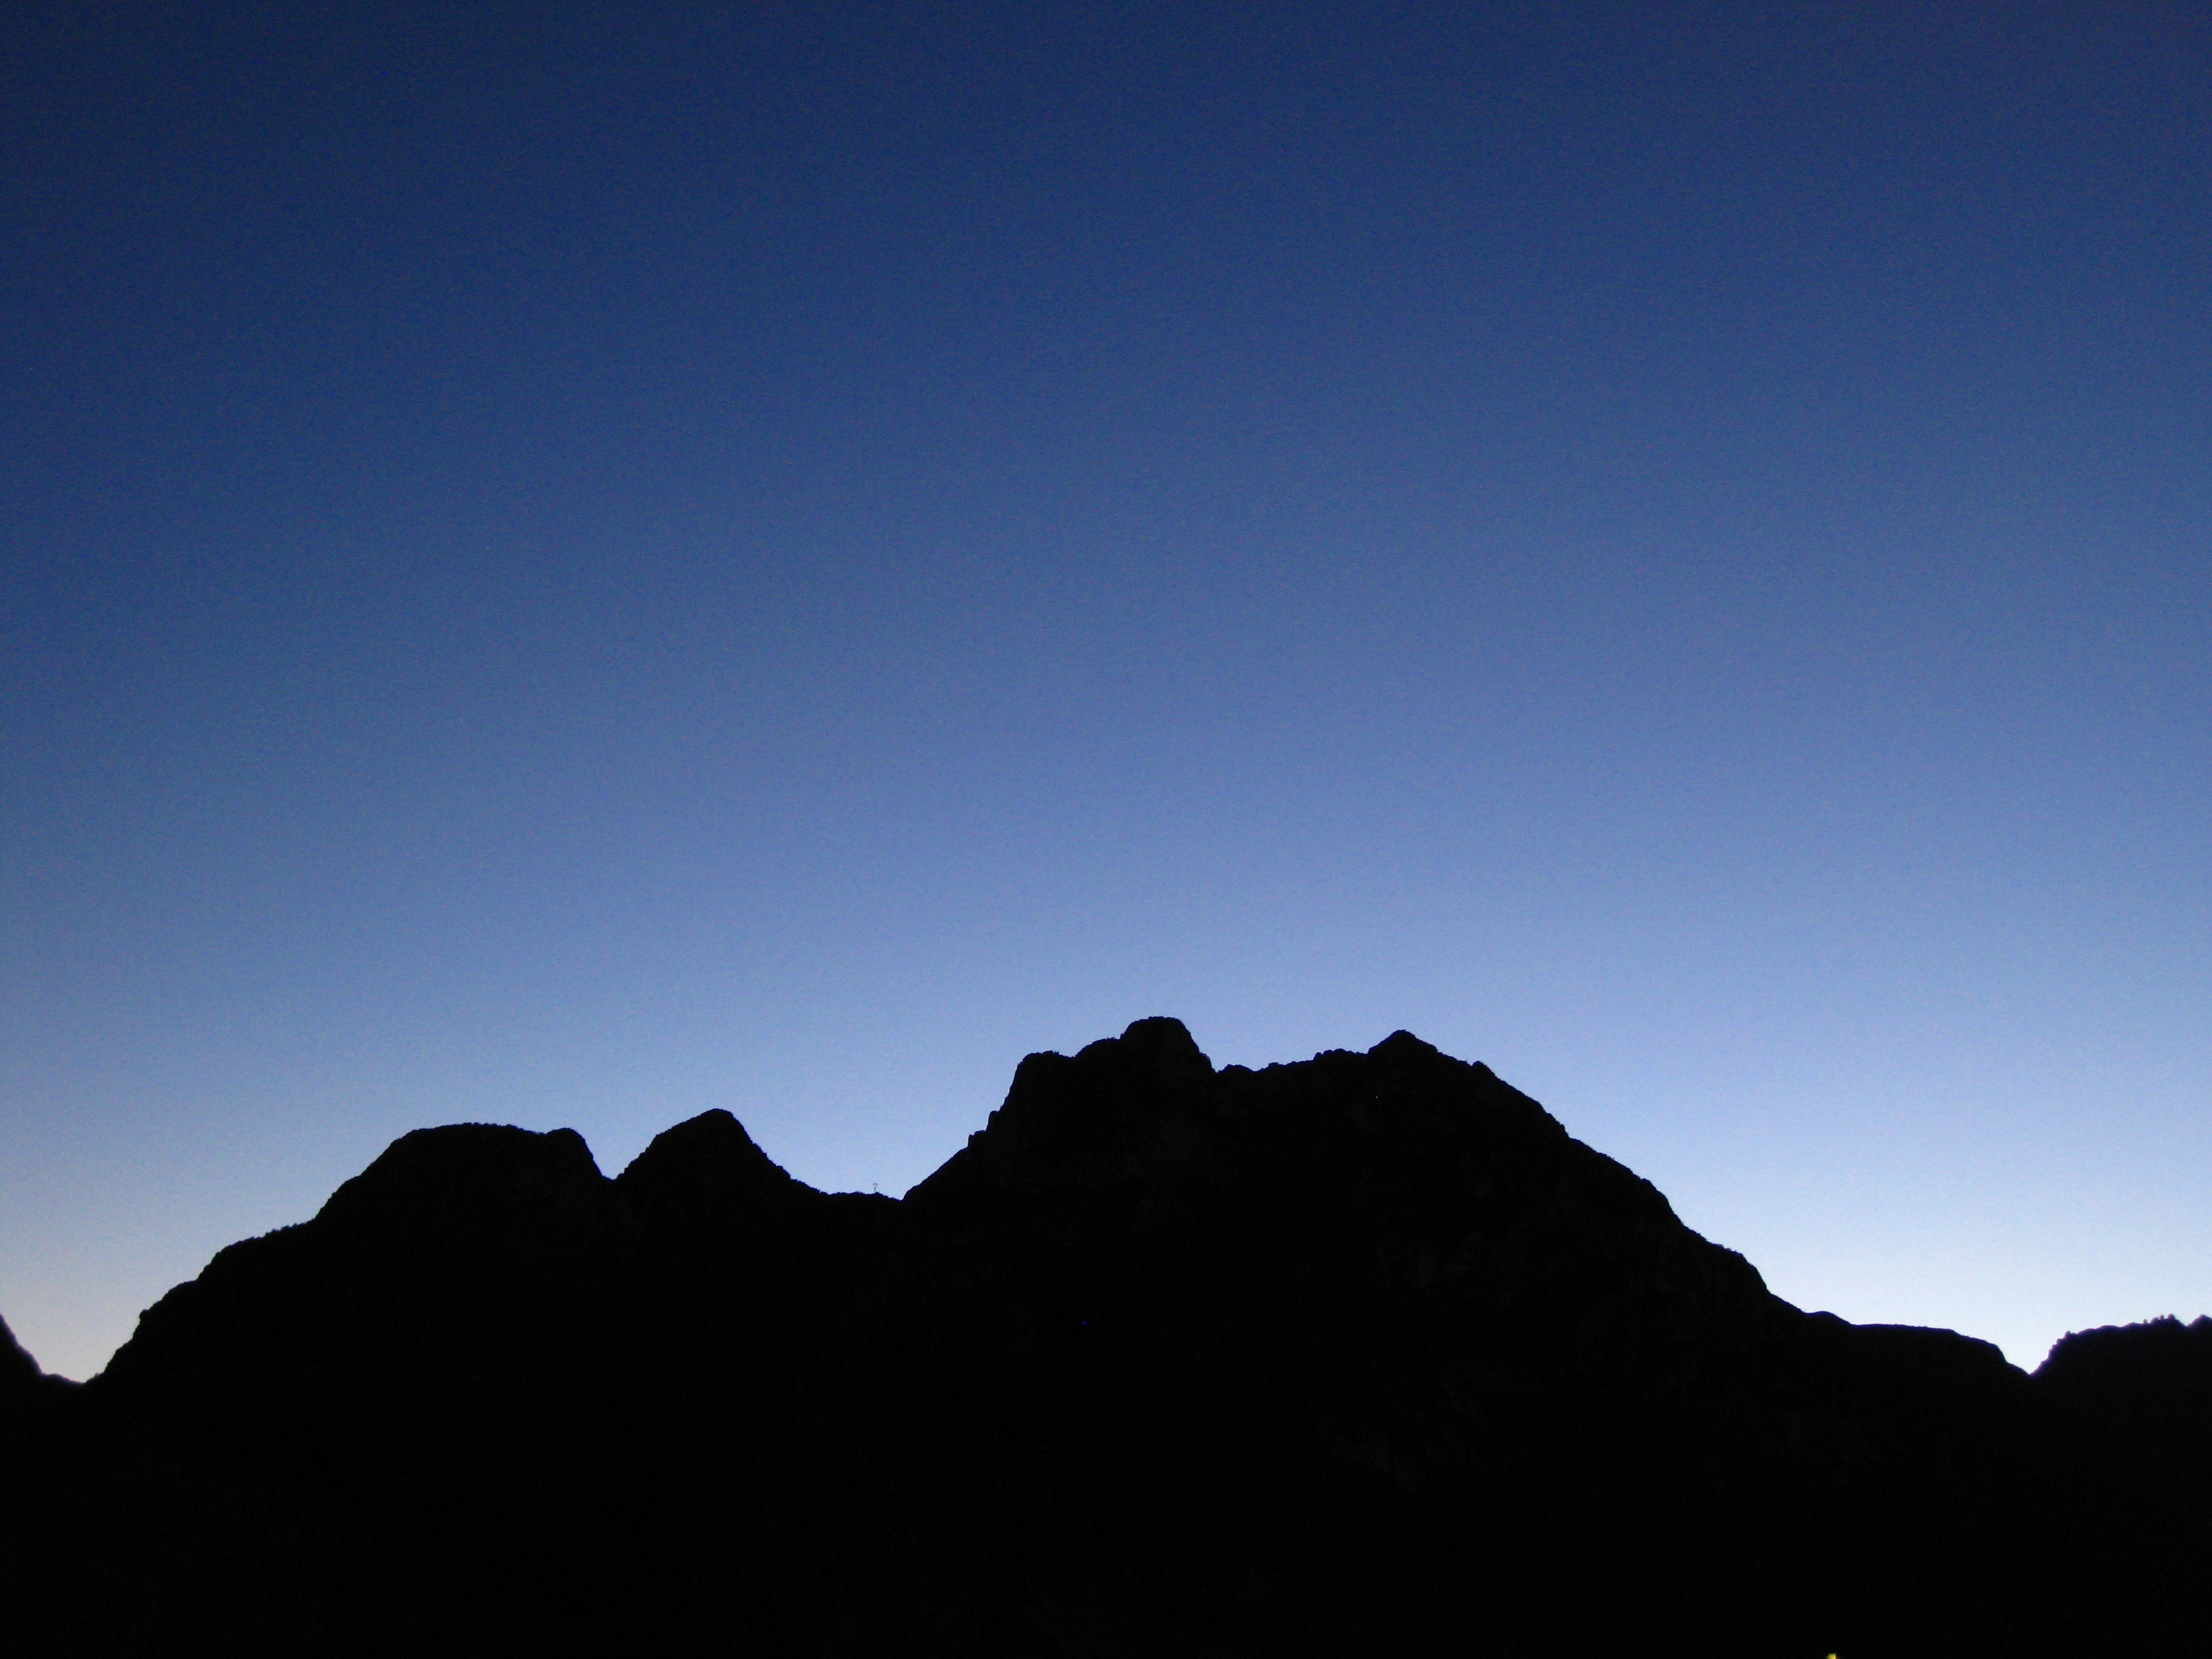
landscape, horizon, silhouette, mountain, light, cloud, sky, sunrise, sunset, sunlight, morning, hill, dawn, mountain range, dusk, evening, ridge, summit, nighttime, plateau, landform, geographical feature, atmospheric phenomenon, atmosphere of earth, mountainous landforms